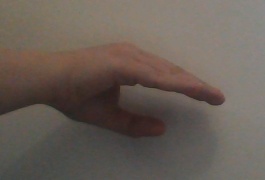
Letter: jeem